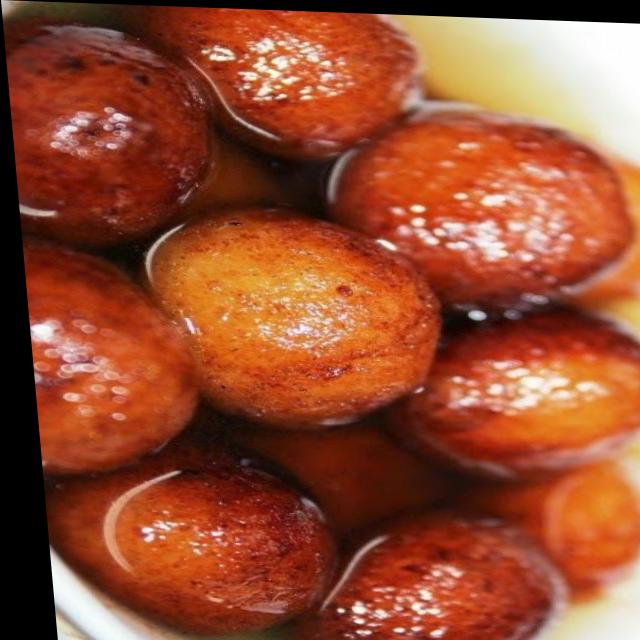
Dish: gulab_jamun